Heads Up Action Soccer

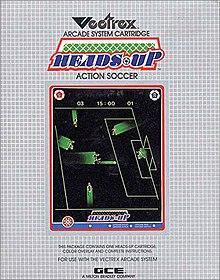

Heads Up Action Soccer is a video game developed by General Consumer Electronics for the Vectrex console and published in 1983. "Heads Up" was only the second sports title from GCE, after the football game, "Blitz!"